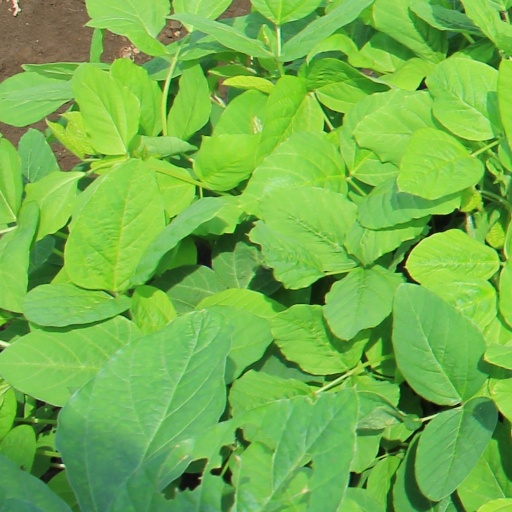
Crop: soybean